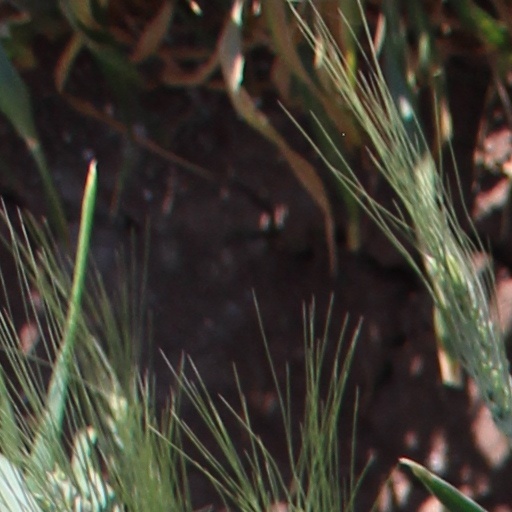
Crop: wheat